Valery Manilov

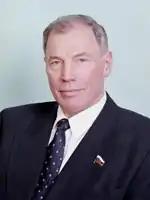
Manilov in 2008

Valery Leonidovich Manilov (10 January 1939 – 1 July 2023) was a Russian military officer and politician. He served in the Federation Council from 2001 to 2004.